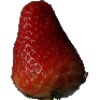
Label: Strawberry 1